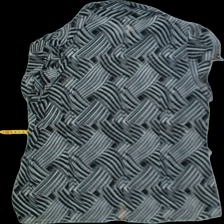
View: back
Type: Blouse
Category: Ladies
Brand: KappAhl
Colors: Black, White
Material: 100% Poly
Pattern: Striped
Cut: Tight
Size: 46
Season: All
Trend: No trend
Stains: No
Damage: 0
Price range: 50-100
Recommended usage: Reuse